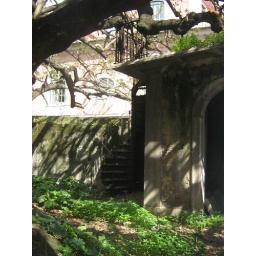
tree little house and stairway in abandoned garden